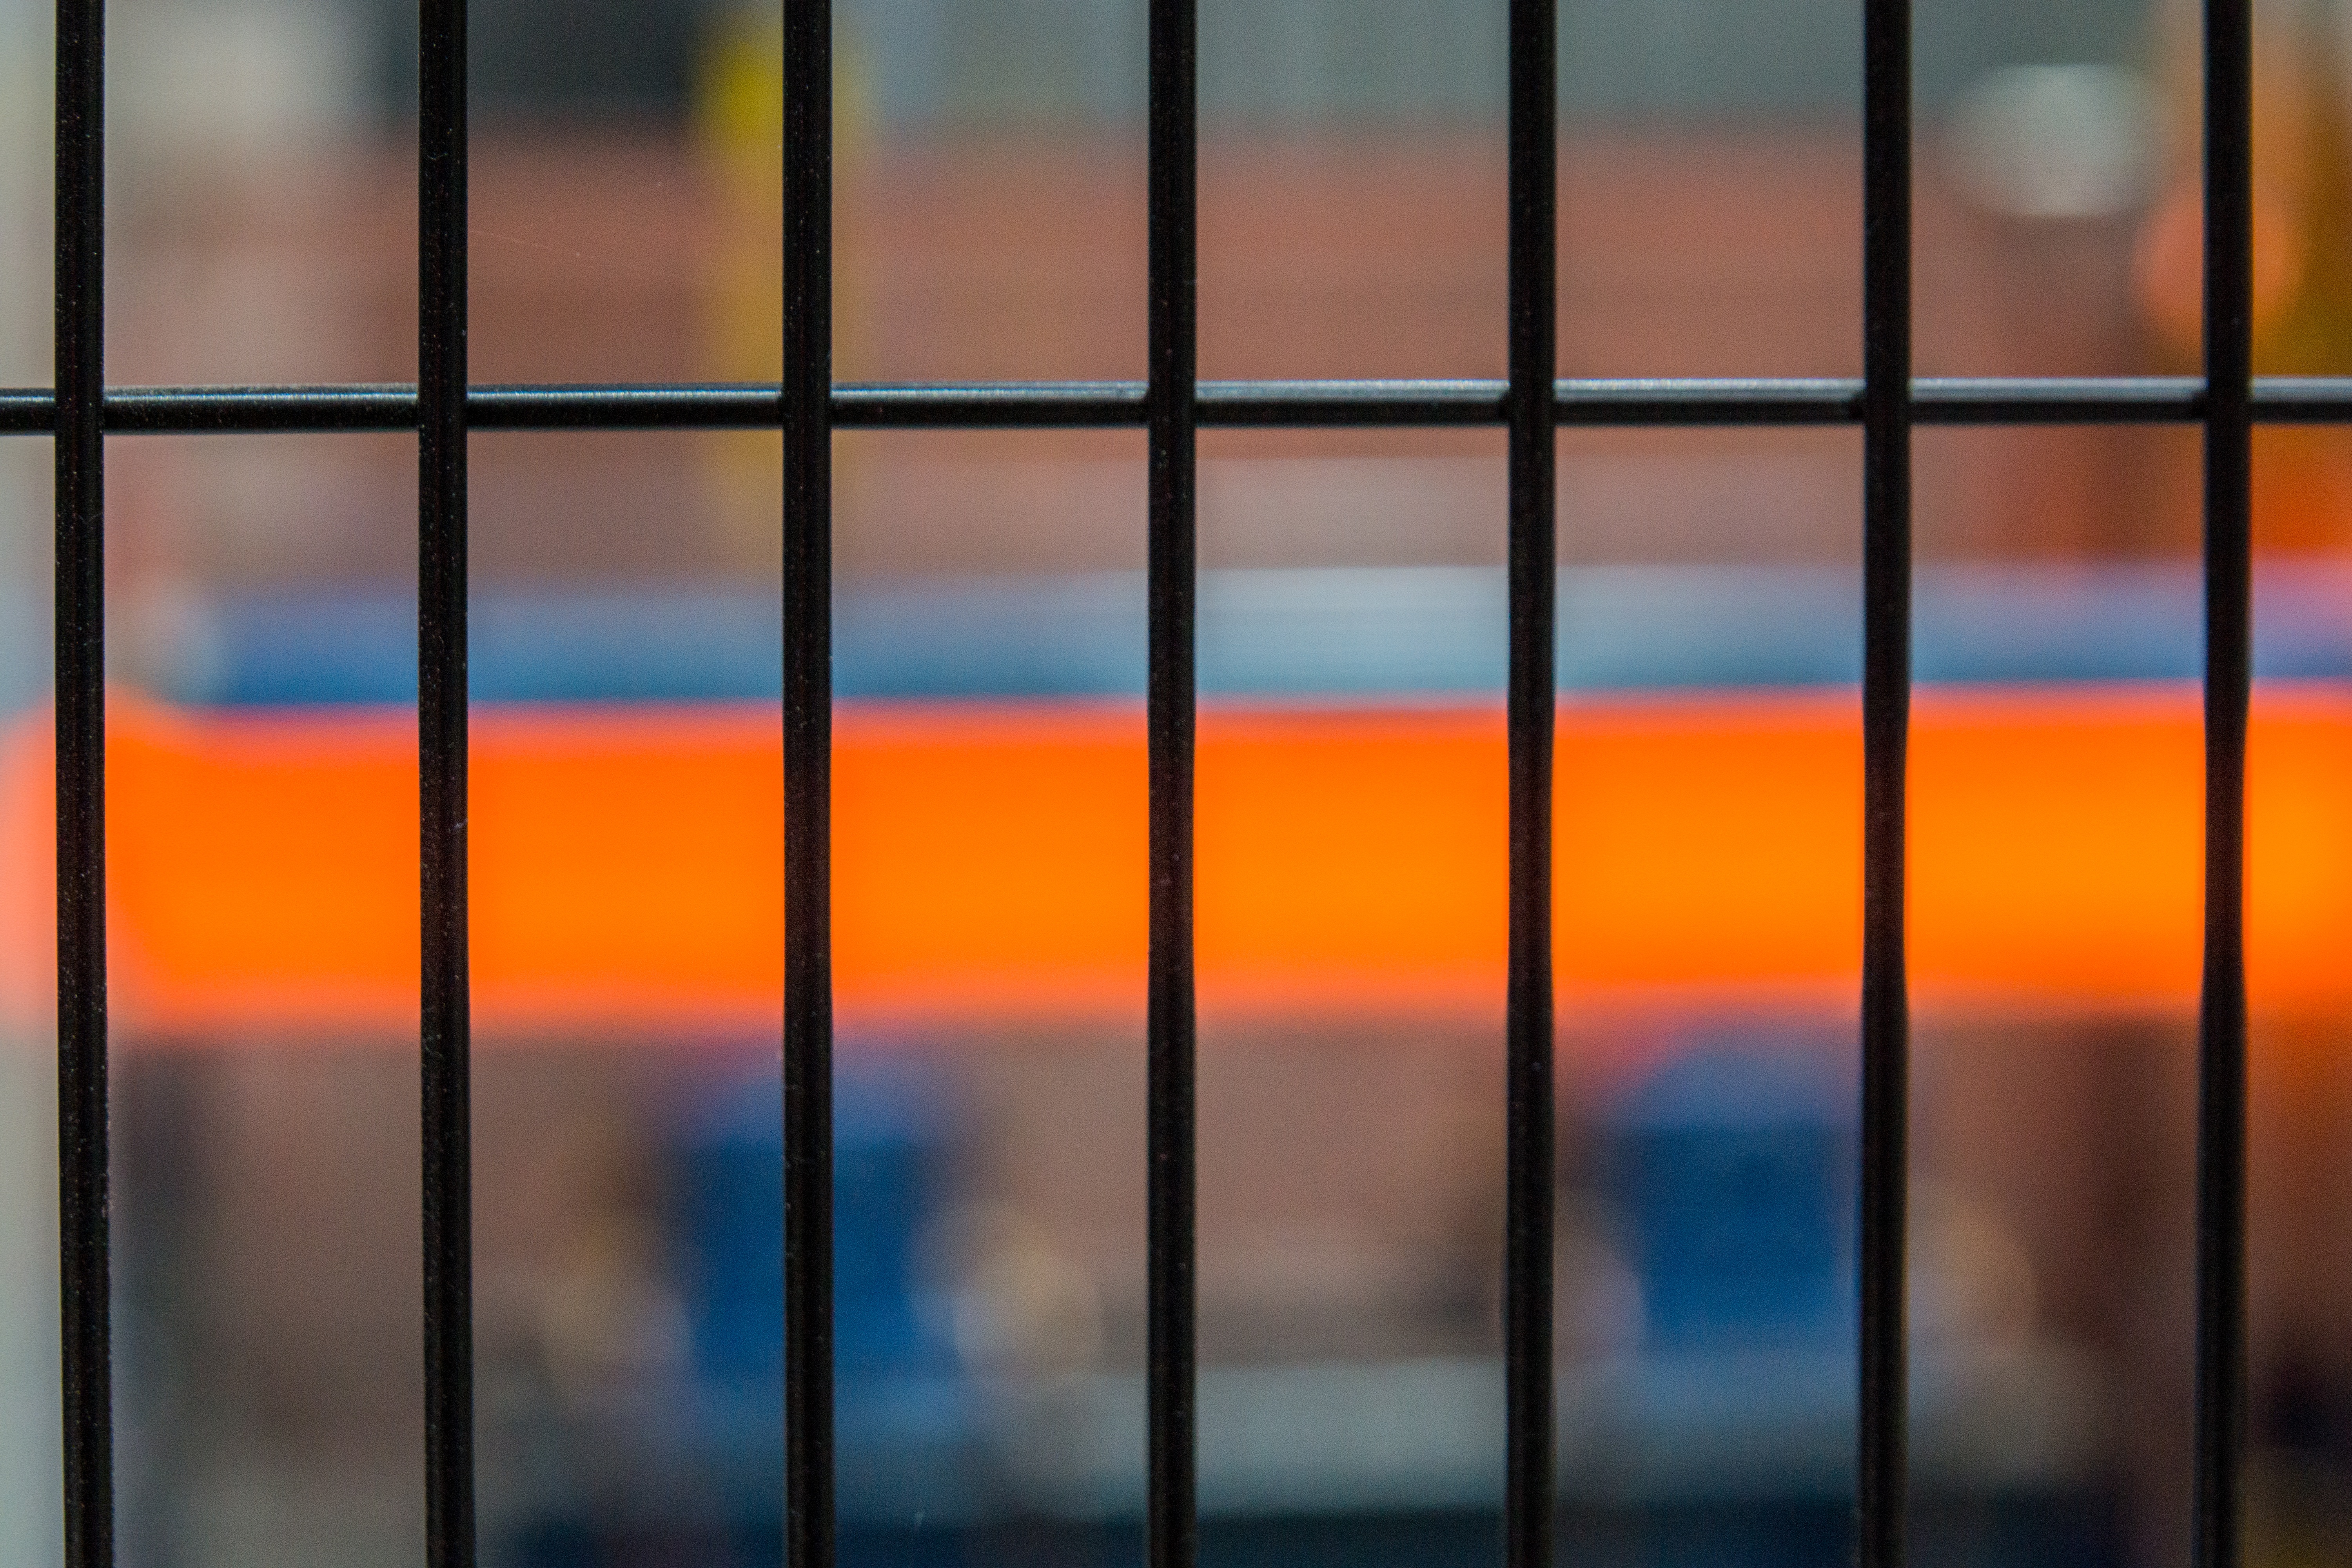
light, sunlight, window, glass, orange, line, reflection, color, factory, blue, yellow, circle, symmetry, grid, shape, modern art, window covering